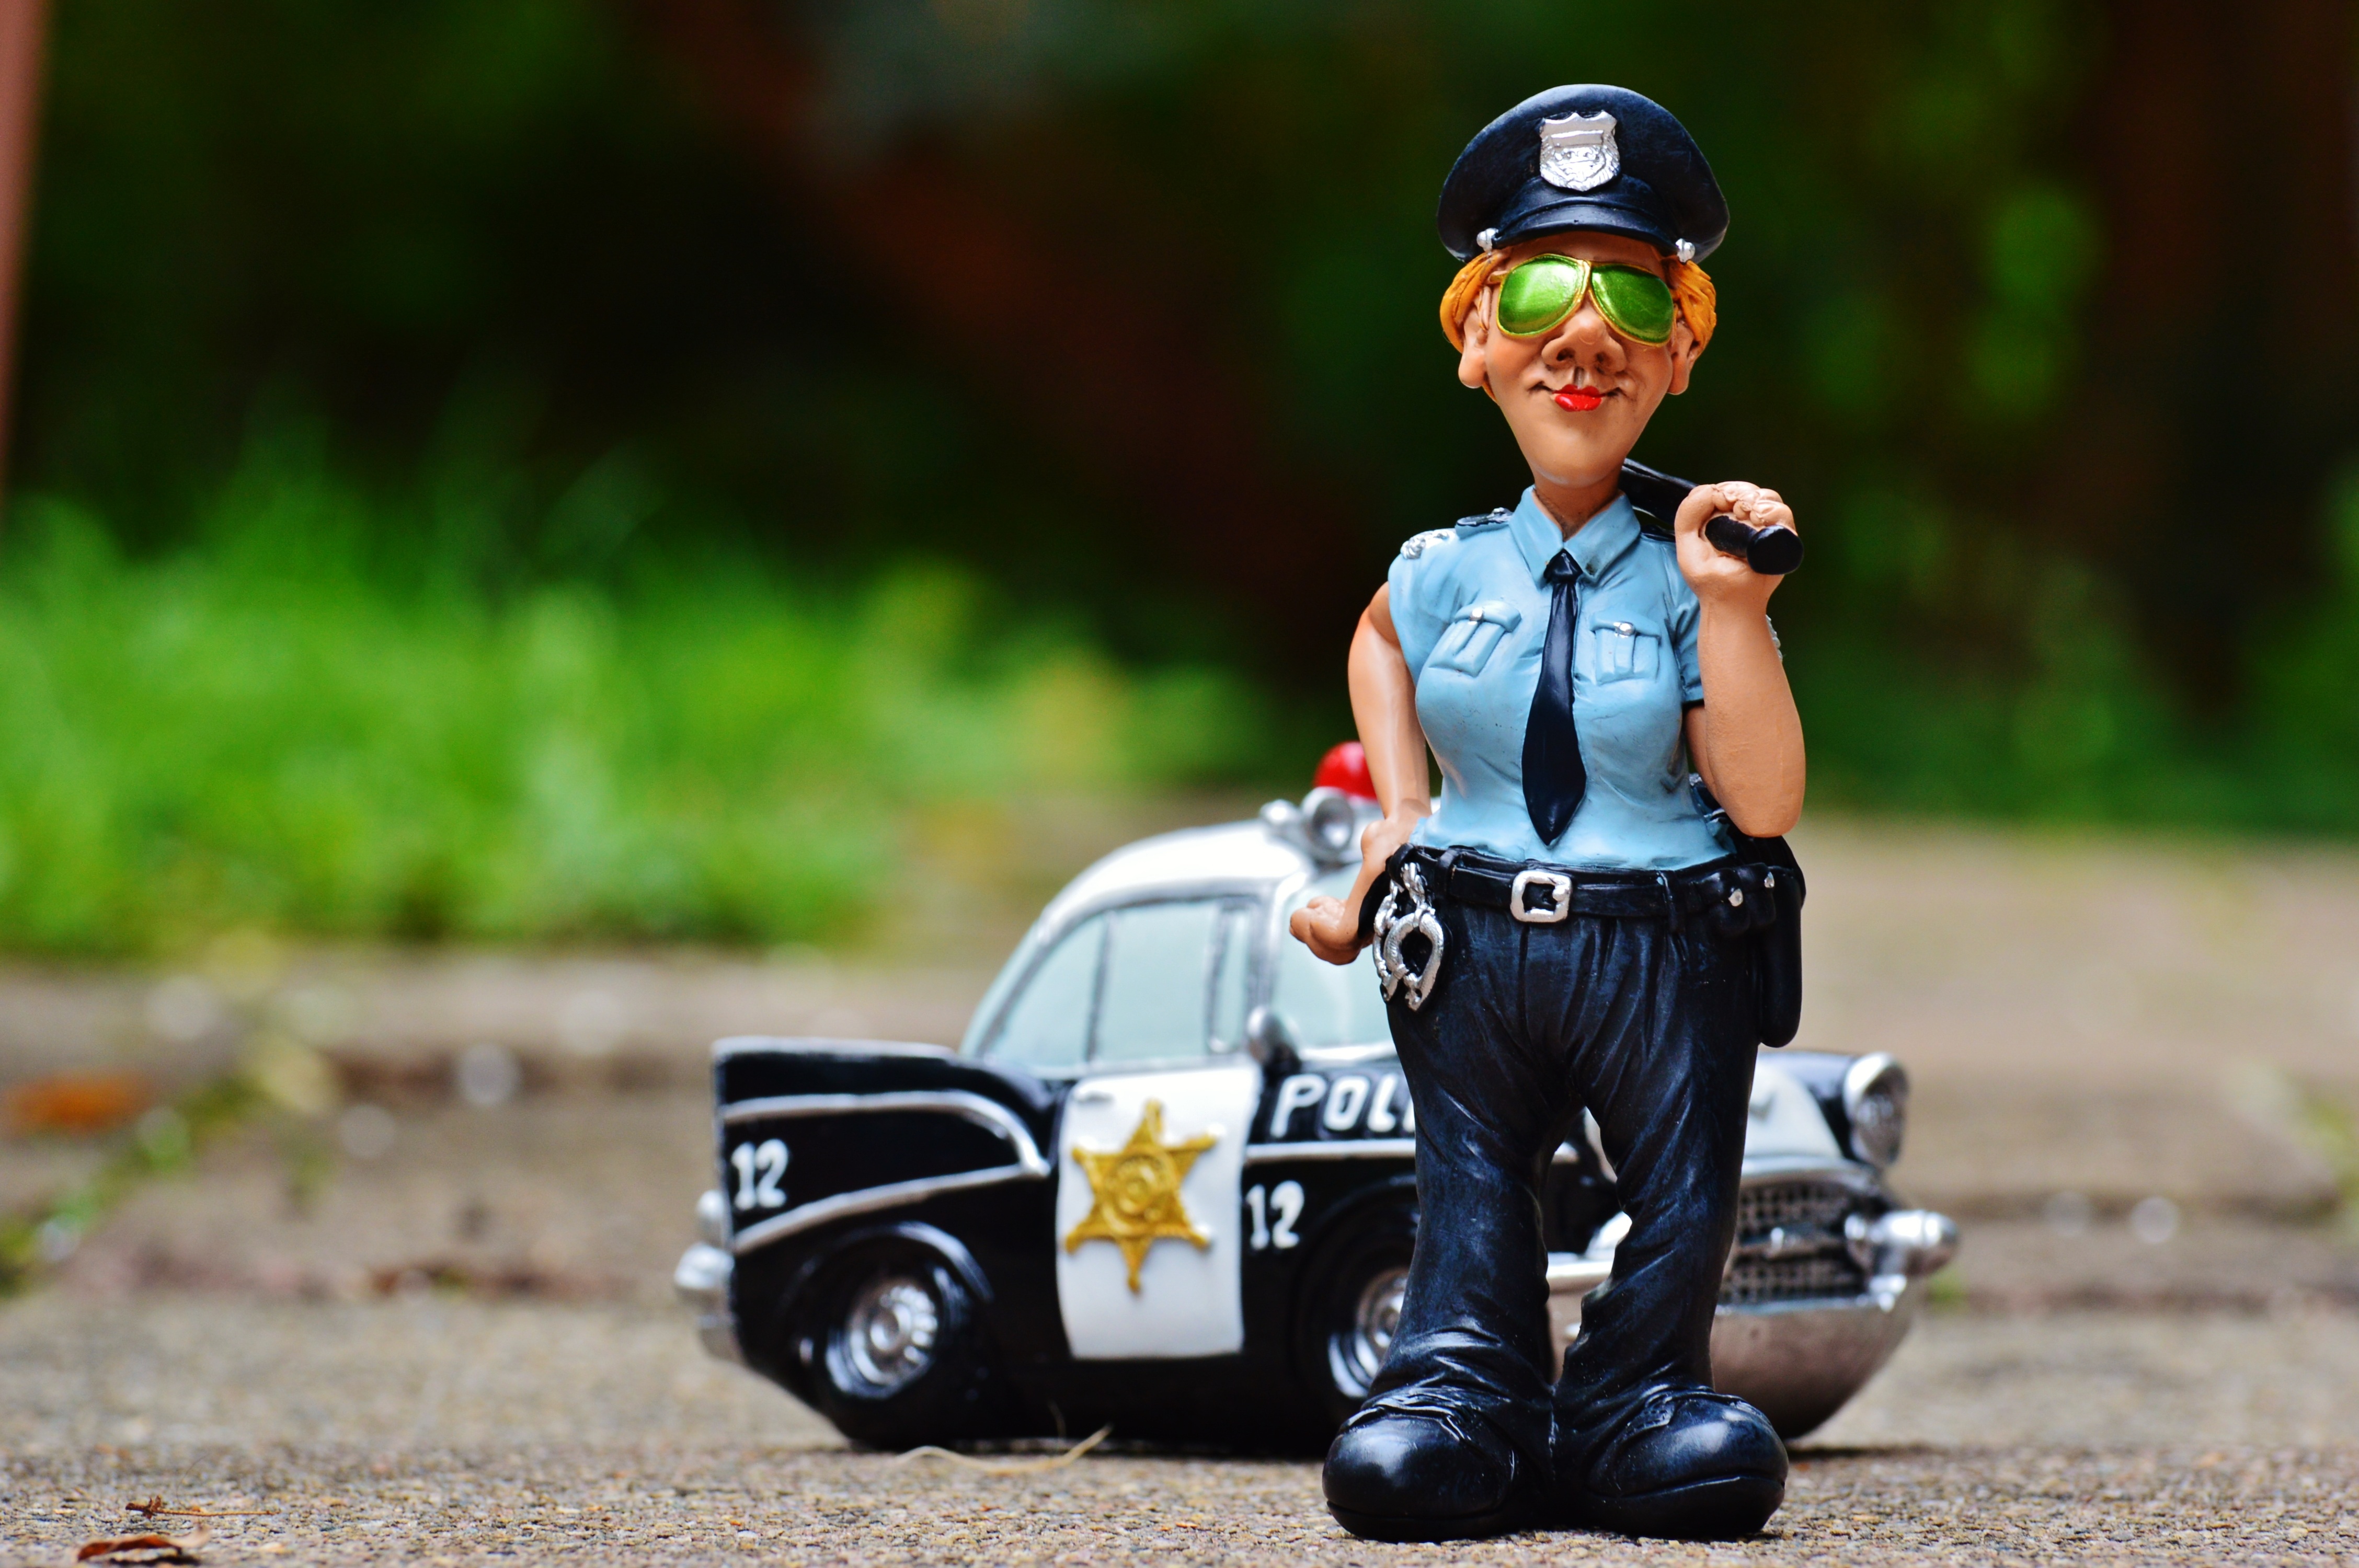
vehicle, race, fun, figure, cap, racing, funny, police, uniform, jockey, policewoman, handcuffs, police car